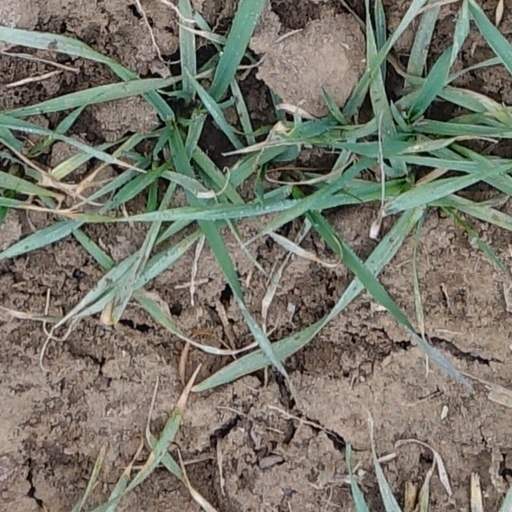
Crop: wheat